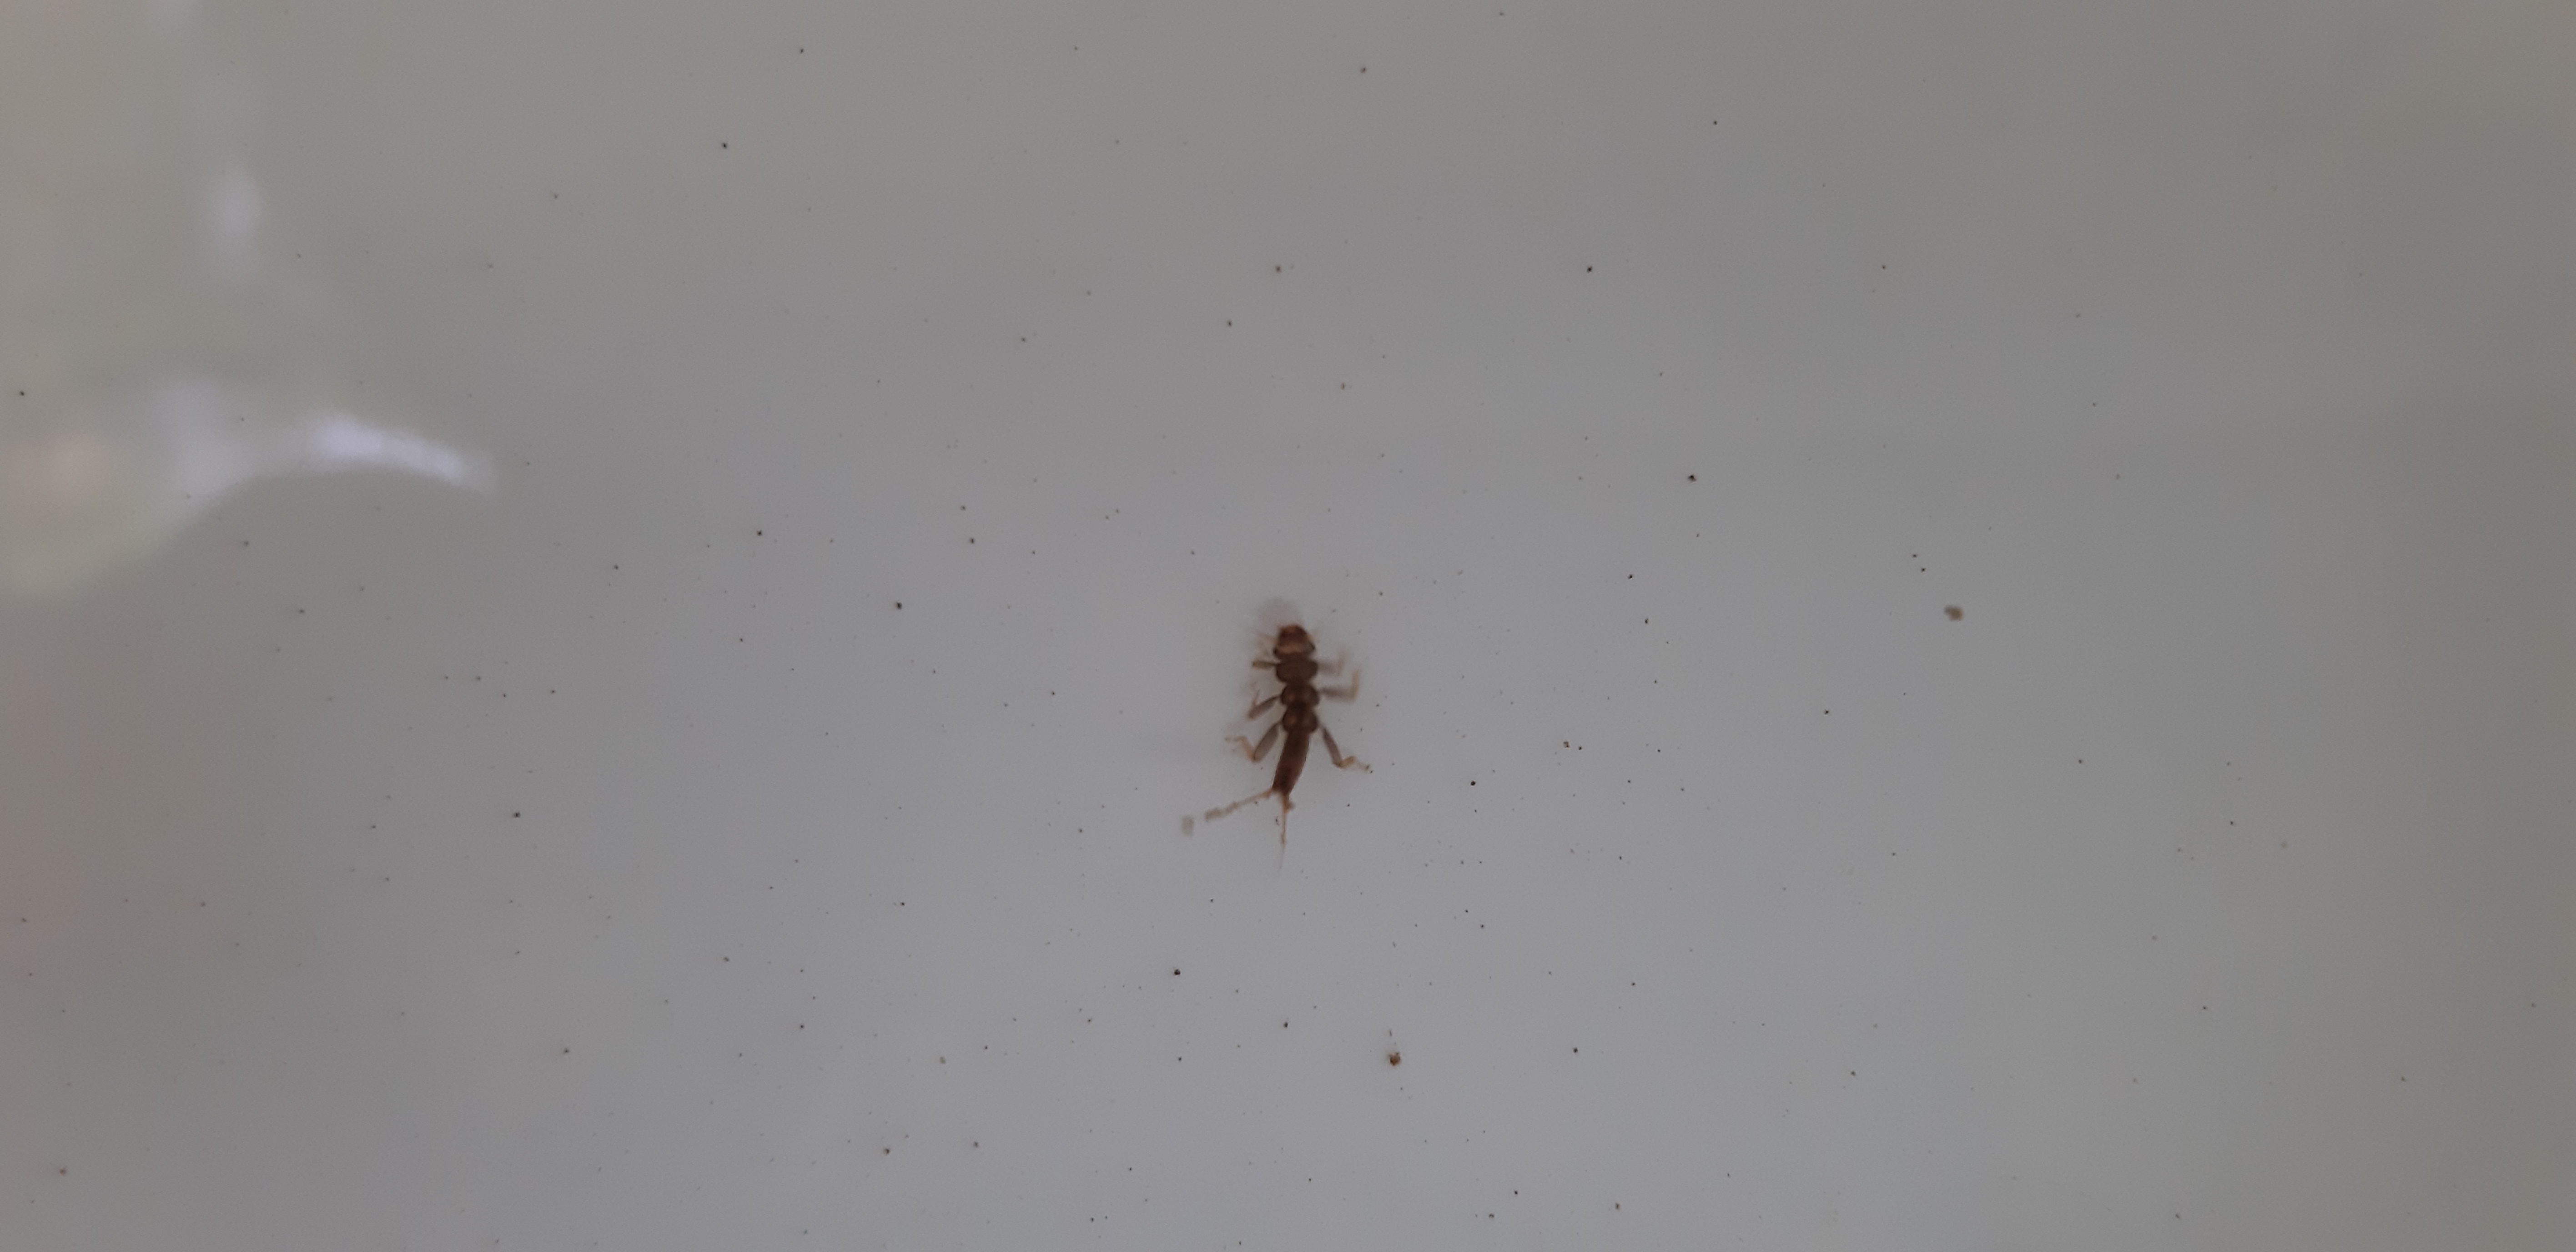
Macroinvertebrate group: stoneflies